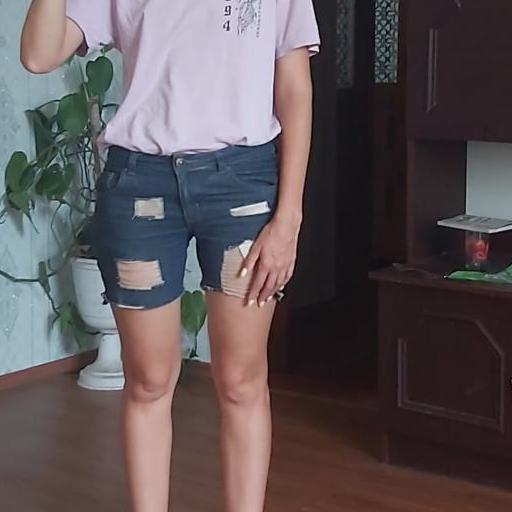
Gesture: no_gesture